St. Paul's School for Boys

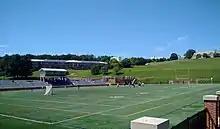
St. Paul's School athletics field

Since the start of varsity lacrosse interscholastic competition at St. Paul's in 1933, the Crusaders have won 25 titles in the old Maryland Scholastic Association (MSA) followed by the MIAA — more than any other team in the conference. St. Paul's claimed its first lacrosse title in the MSA public/private schools league in 1940 under Lacrosse Hall of Fame head coach Howdy Myers. St. Paul's prevailed the next two decades in the MSA, winning the title 14 times.